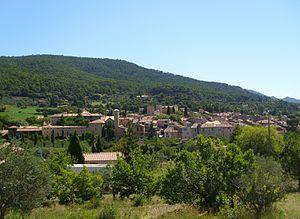
Vue du village d'Aups depuis le chemin Ste Catherine.